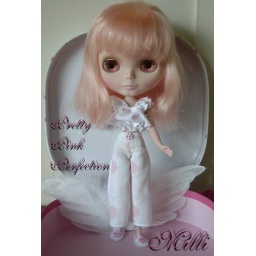
Milli in her pink polka dot lounge suite and house shoes, all with matching buttons.